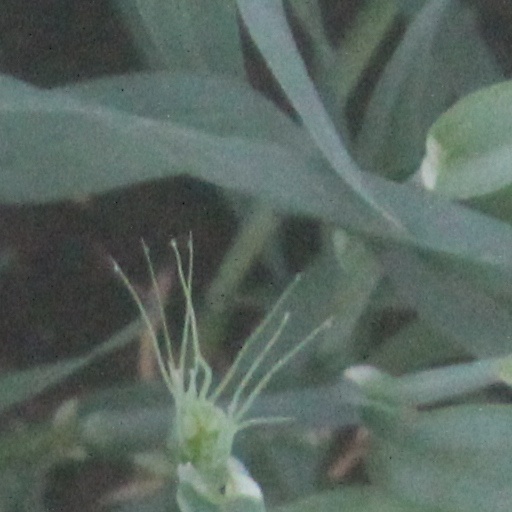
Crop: wheat